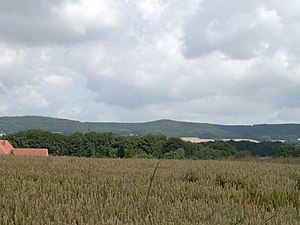
Naturparker i Tyskland / Naturparker
Naturparker i Tyskland er en liste over de 104 naturparker der er er oprettet i henhold til § 27 i Bundesnaturschutzgesetz. De omfatter omkring 25% af Tysklands areal.